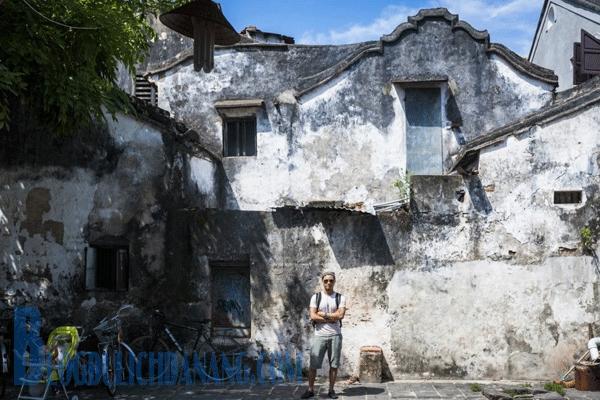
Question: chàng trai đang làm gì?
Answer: đang tạo dáng để chụp ảnh